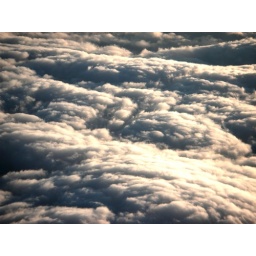
These clouds almost look like they are disciplined and standing in an array of lines, often in different directions.